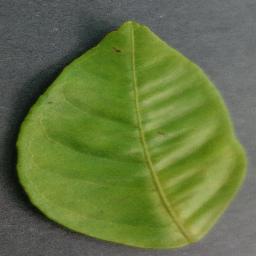
Label: Orange___Haunglongbing_(Citrus_greening)